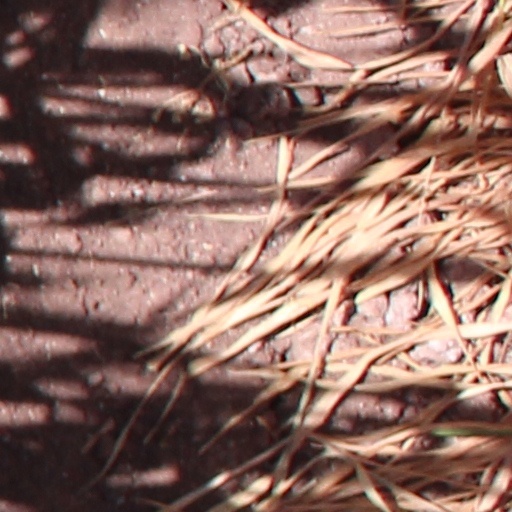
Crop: wheat